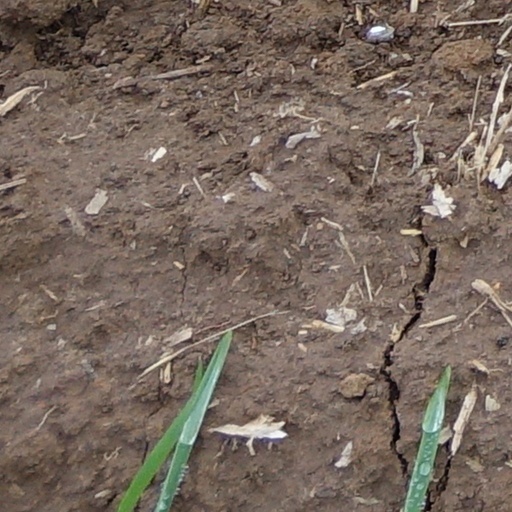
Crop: wheat